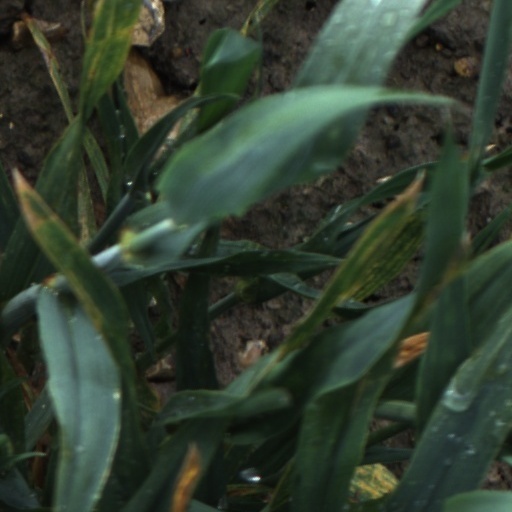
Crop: wheat